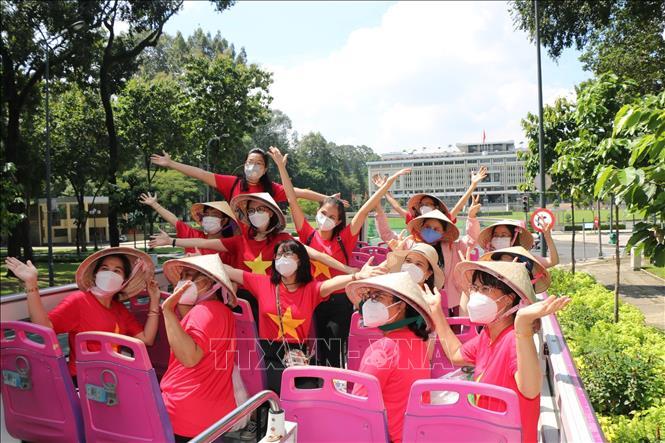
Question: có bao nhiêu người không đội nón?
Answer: có ba người không đội nón